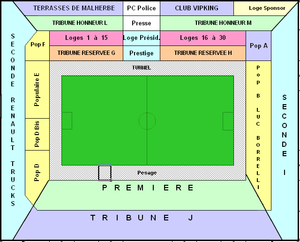
Plan des tribunes du fr:stade Michel-d'Ornano que j'ai recrée d'après le site internet.
Le stade Michel-d'Ornano est un stade de football situé à Caen, en France. Il s'agit du principal équipement sportif de la ville.